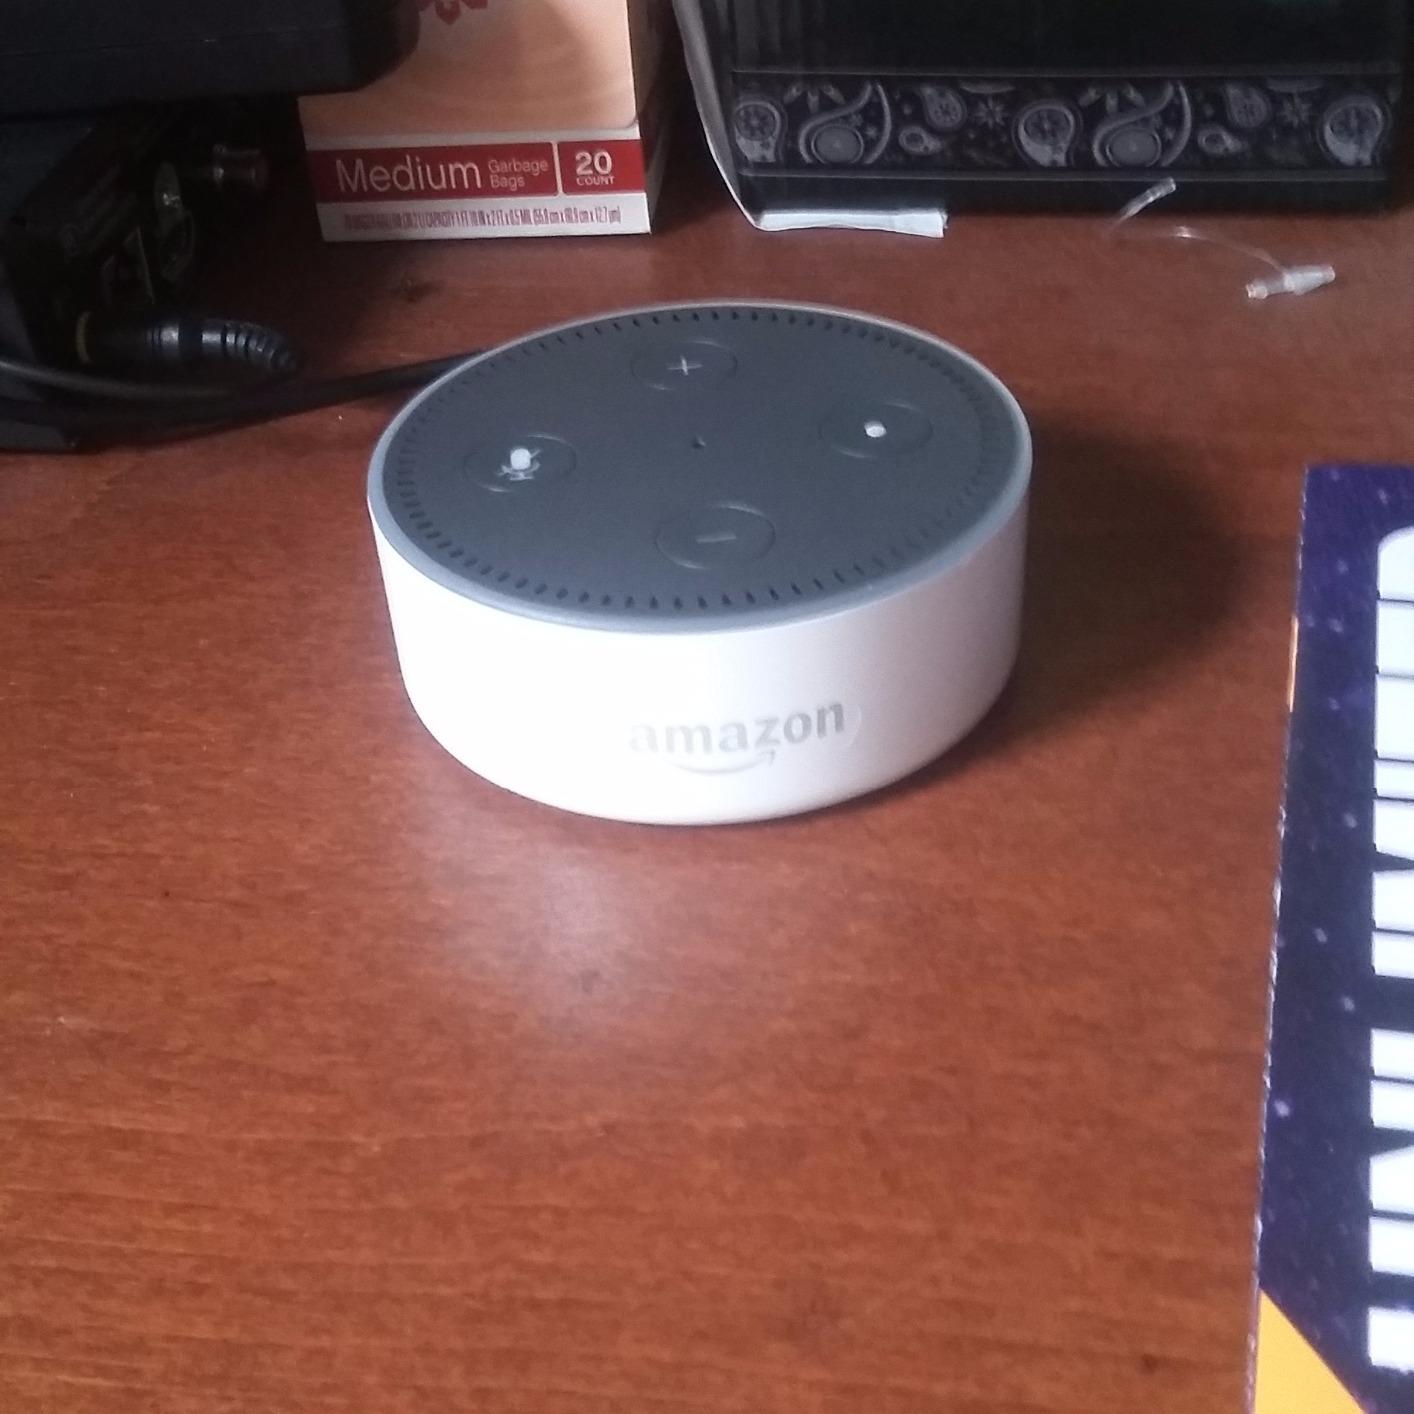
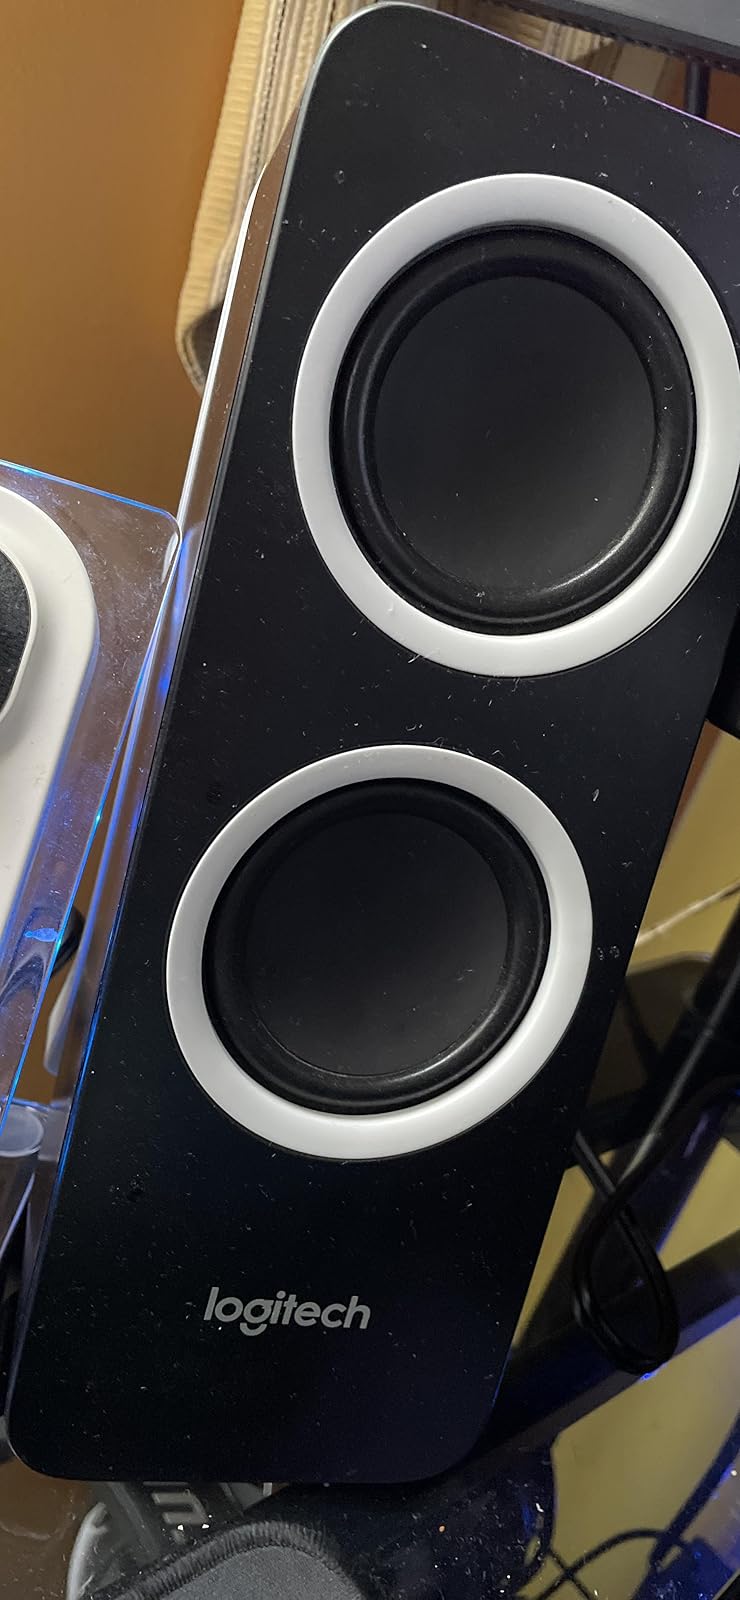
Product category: speaker
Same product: no